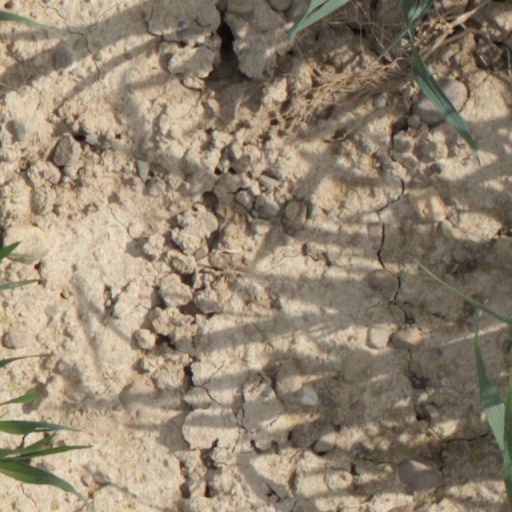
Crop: wheat